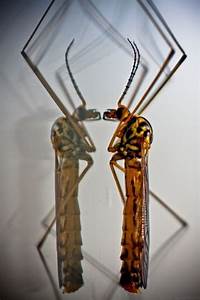
Label: ragno